Graham's Magazine

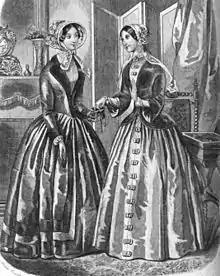
Fashion plate from an 1849 issue of "Graham's Magazine".

Graham's Magazine was a nineteenth-century periodical based in Philadelphia established by George Rex Graham and published from 1840 to 1858. It was alternatively referred to as "Graham's Lady's and Gentleman's Magazine" (1841–1842, and July 1843 – June 1844), "Graham's Magazine of Literature and Art" (January 1844 – June 1844), "Graham's American Monthly Magazine of Literature and Art" (July 1848 – June 1856), and "Graham's Illustrated Magazine of Literature, Romance, Art, and Fashion" (July 1856 – 1858).